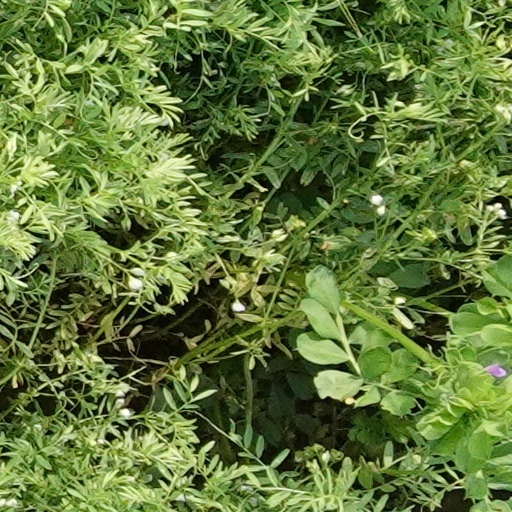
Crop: wheat